Amhara Region

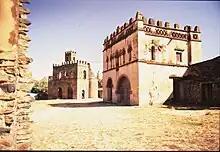
Fasil Ghebbi in Gondar City

Amhara region also leads in cultural world heritage sites in Ethiopia, with the Rock Hewn Churches of Lalibela jointly added with Senegal's Gorée island as Africa's first World Heritage site by Unesco in the "cultural" criteria in 1978. Lalibela and its medieval monolithic churches attracts by far the most number of pilgrims annually of any religious site in Ethiopia. The New Jerusalem was built in response to the capture of old Jerusalem by Muslim forces during the Siege of Jerusalem (1187), after which Muslims denied Ethiopian Christians pilgrimages to the Holy land. Unesco also added Fasil Ghebbi in 1979 as a cultural World Heritage Site. The "Royal Enclosure" of Fasil Ghebbi was the seat of the Ethiopian Emperors in Gondar the royal capital for more than two centuries(1636 to 1864 AD). The Fasil Ghebbi consist of some twenty palaces, royal buildings, the royal library, a chancellery, a banqueting hall, stables for the horses, highly decorated churches, monasteries and unique public and private buildings that was built during the reign of several emperors in the Gondarine period. The complex covers an area of 70 square kilometers.